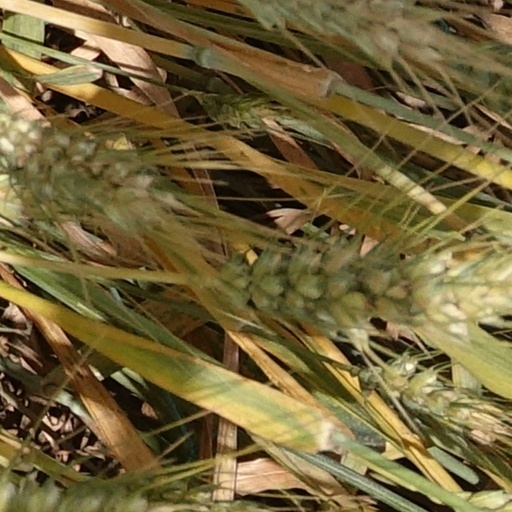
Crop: wheat